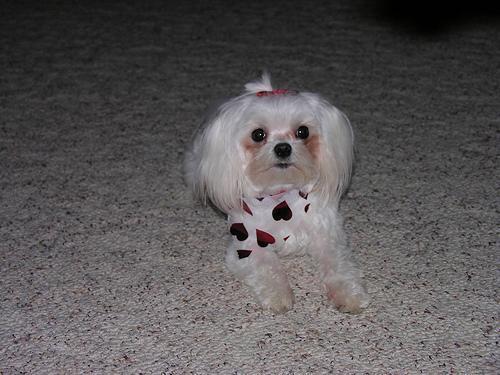
Maltese_dog